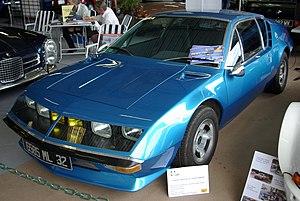
Renault Alpine A310 1600VE